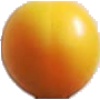
Label: Cherry Wax Yellow 1